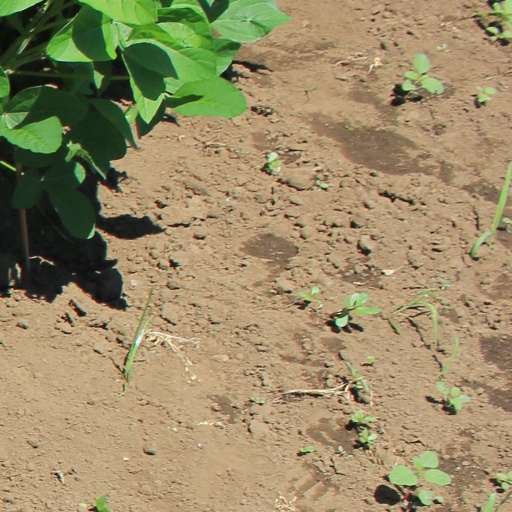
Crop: soybean